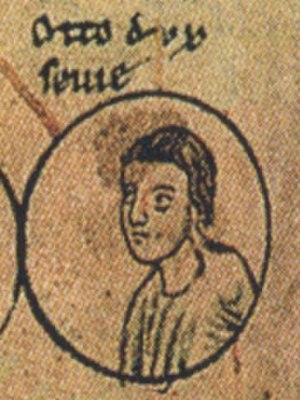
Otton II était comte palatin de Lorraine, puis duc de Souabe et durant ses deux règnes, également comte de Deutz et de l'Auelgau. Fils d'Ezzo de Lotharingie et Mathilde, fille de l'Empereur Otton II, et membre de la dynastie des Ezzonides, il était également protecteur de l'abbaye de Brauweiler.